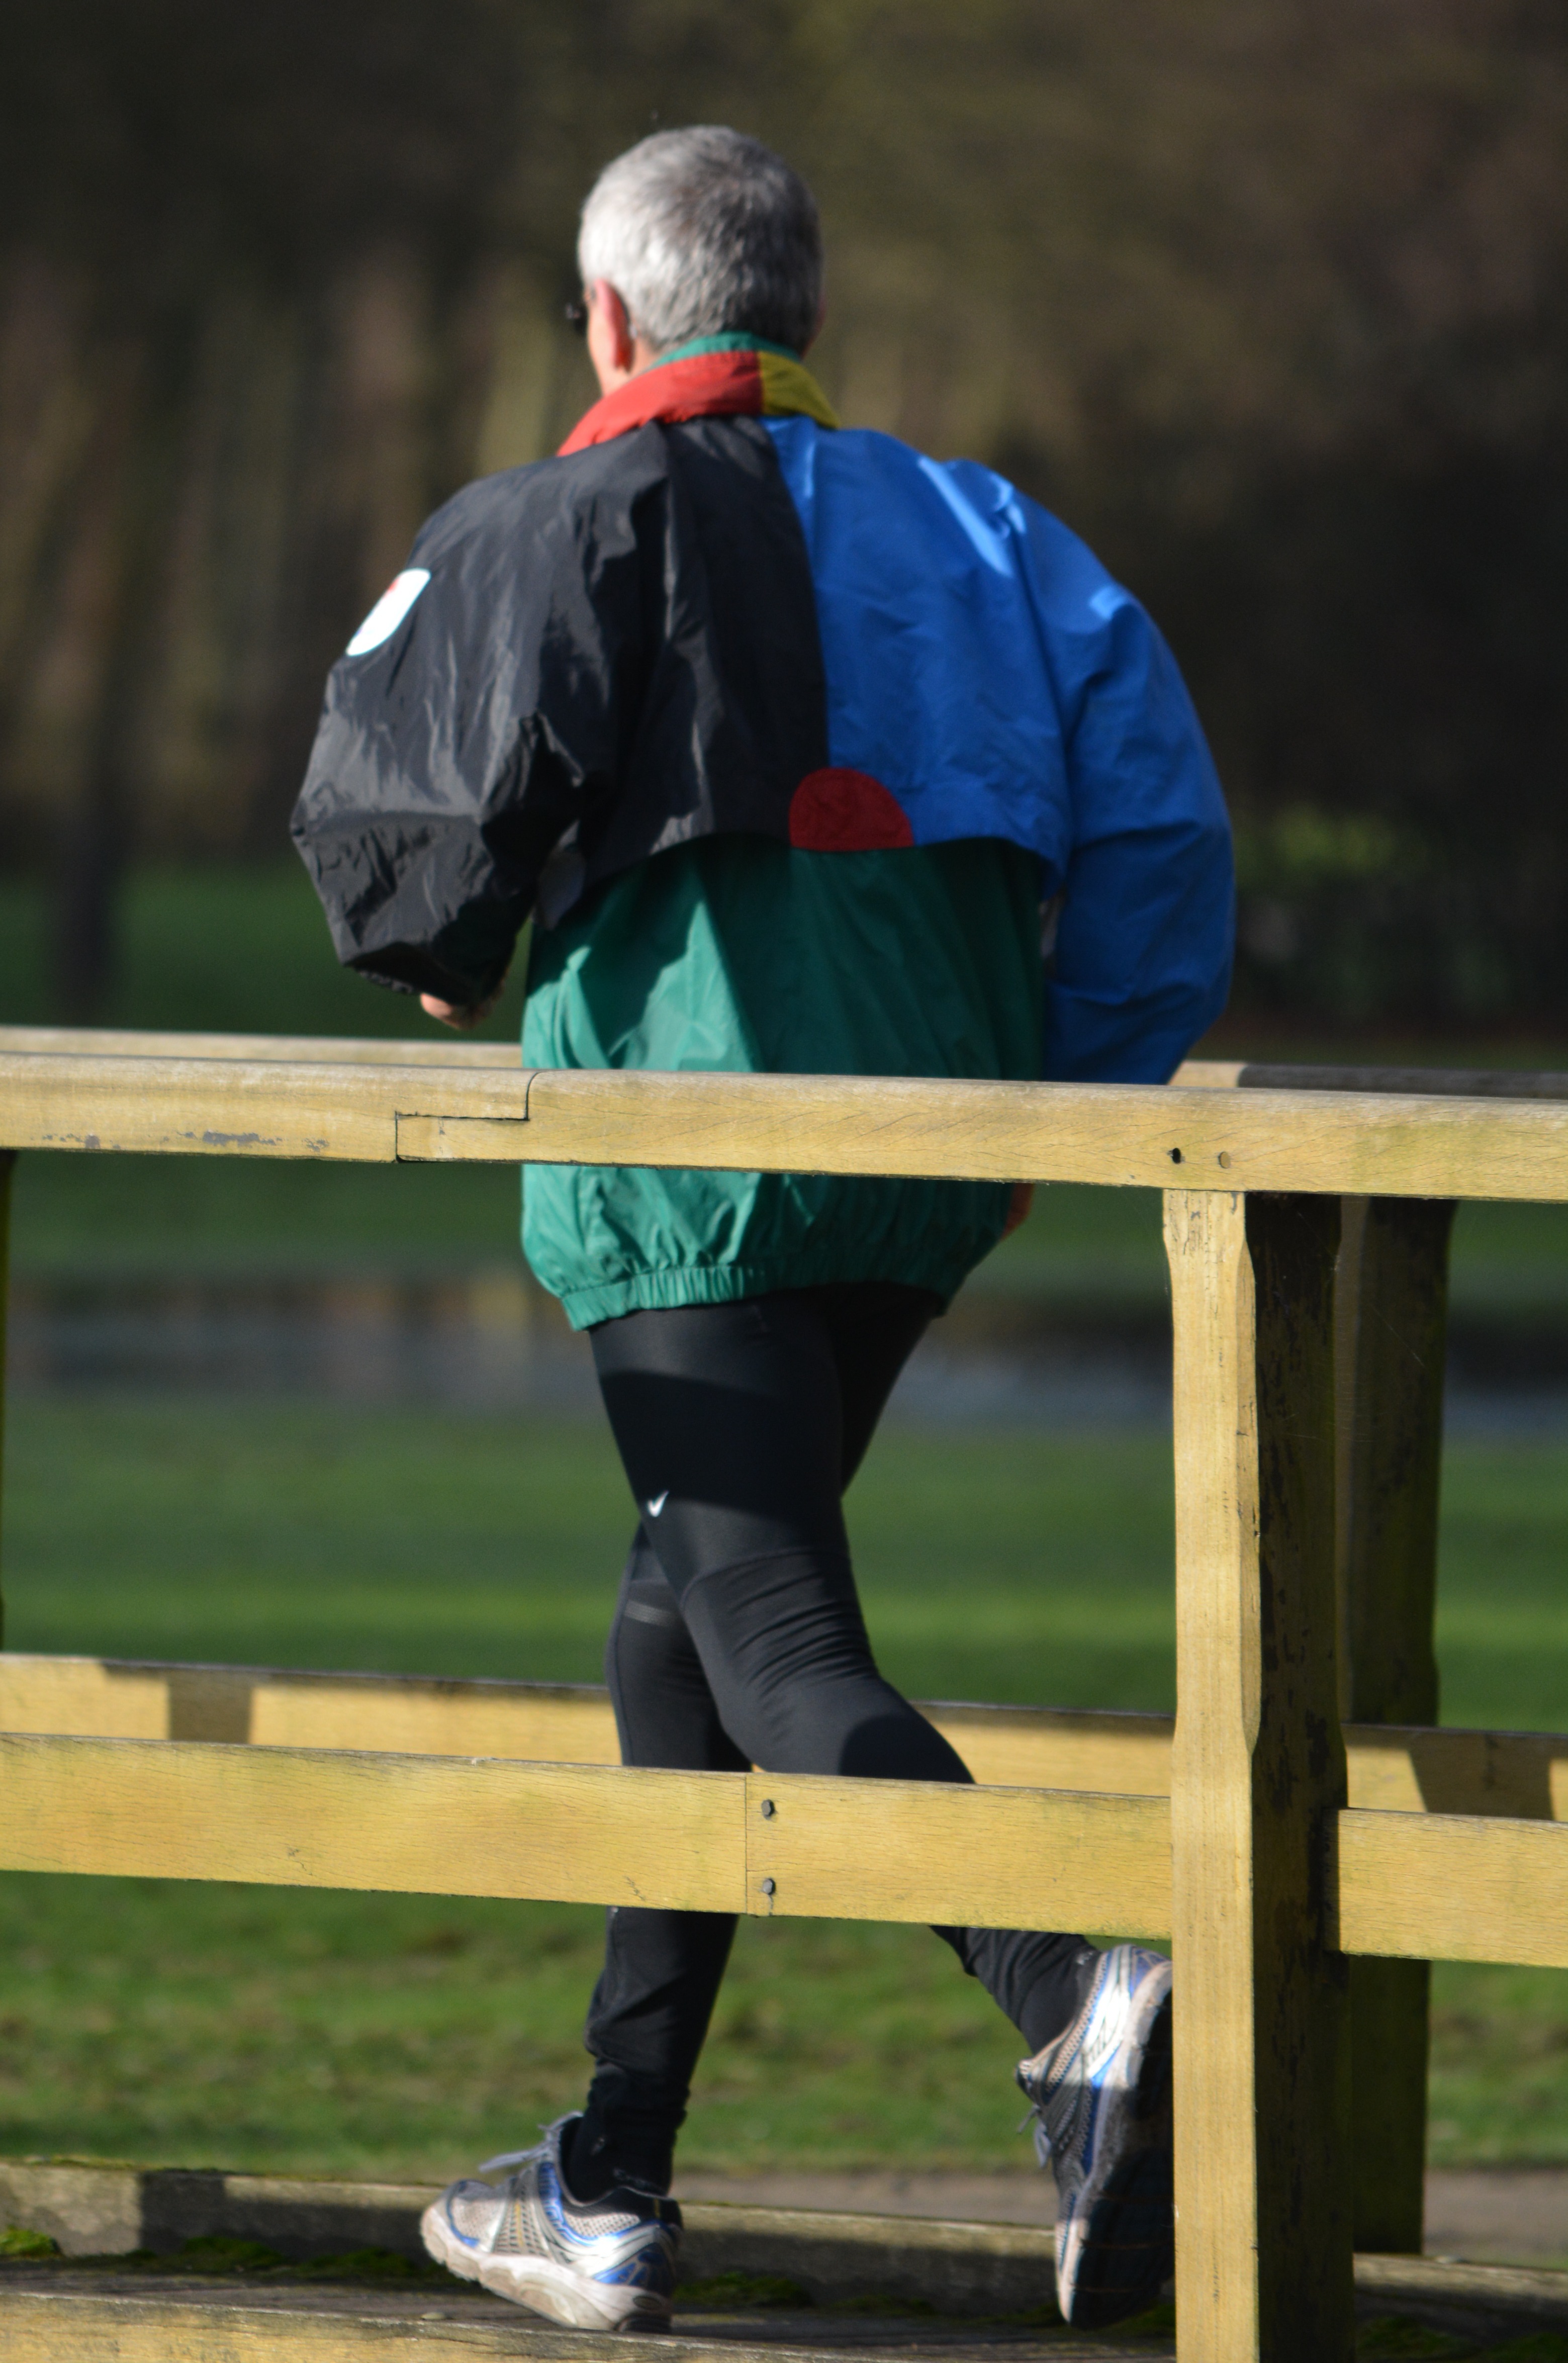
people, walk, jogging, jogger, sports, jockey